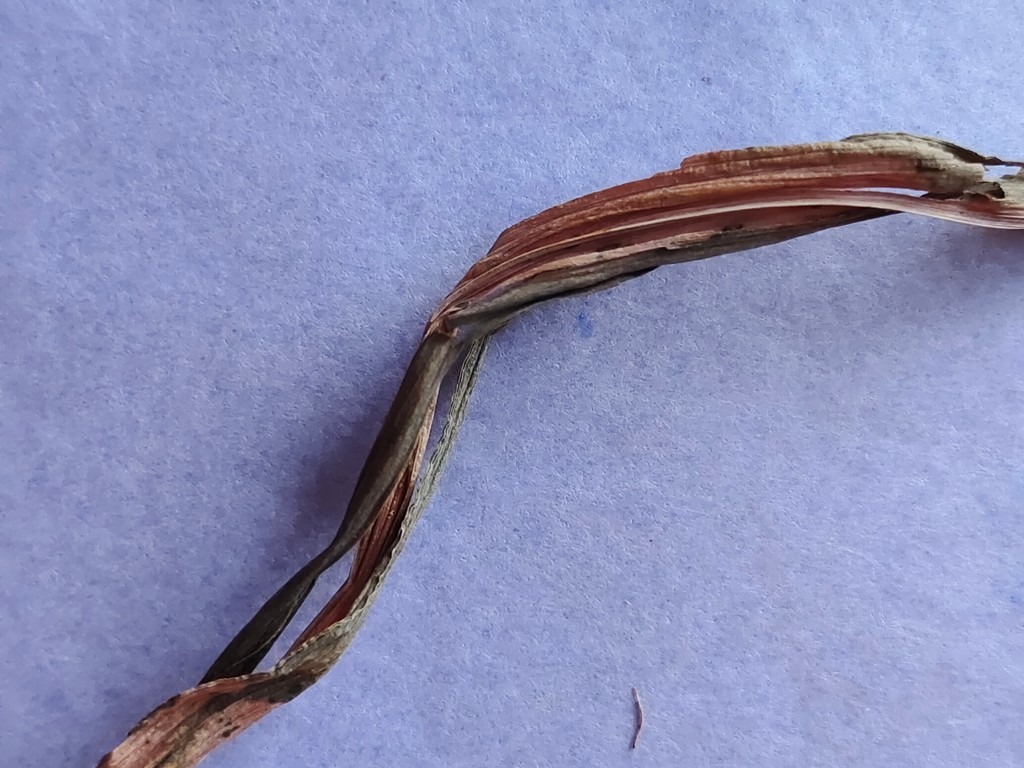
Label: Dried